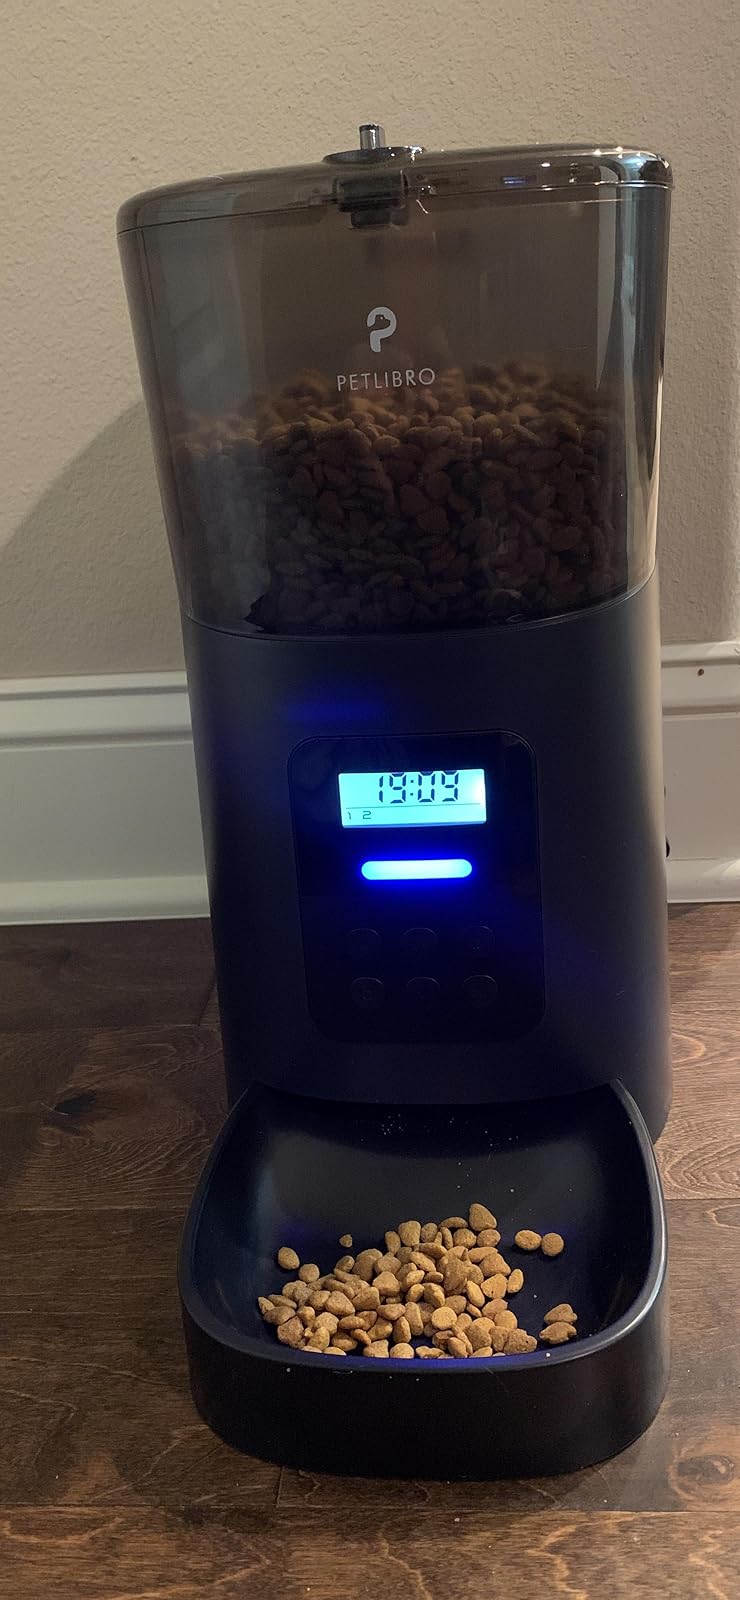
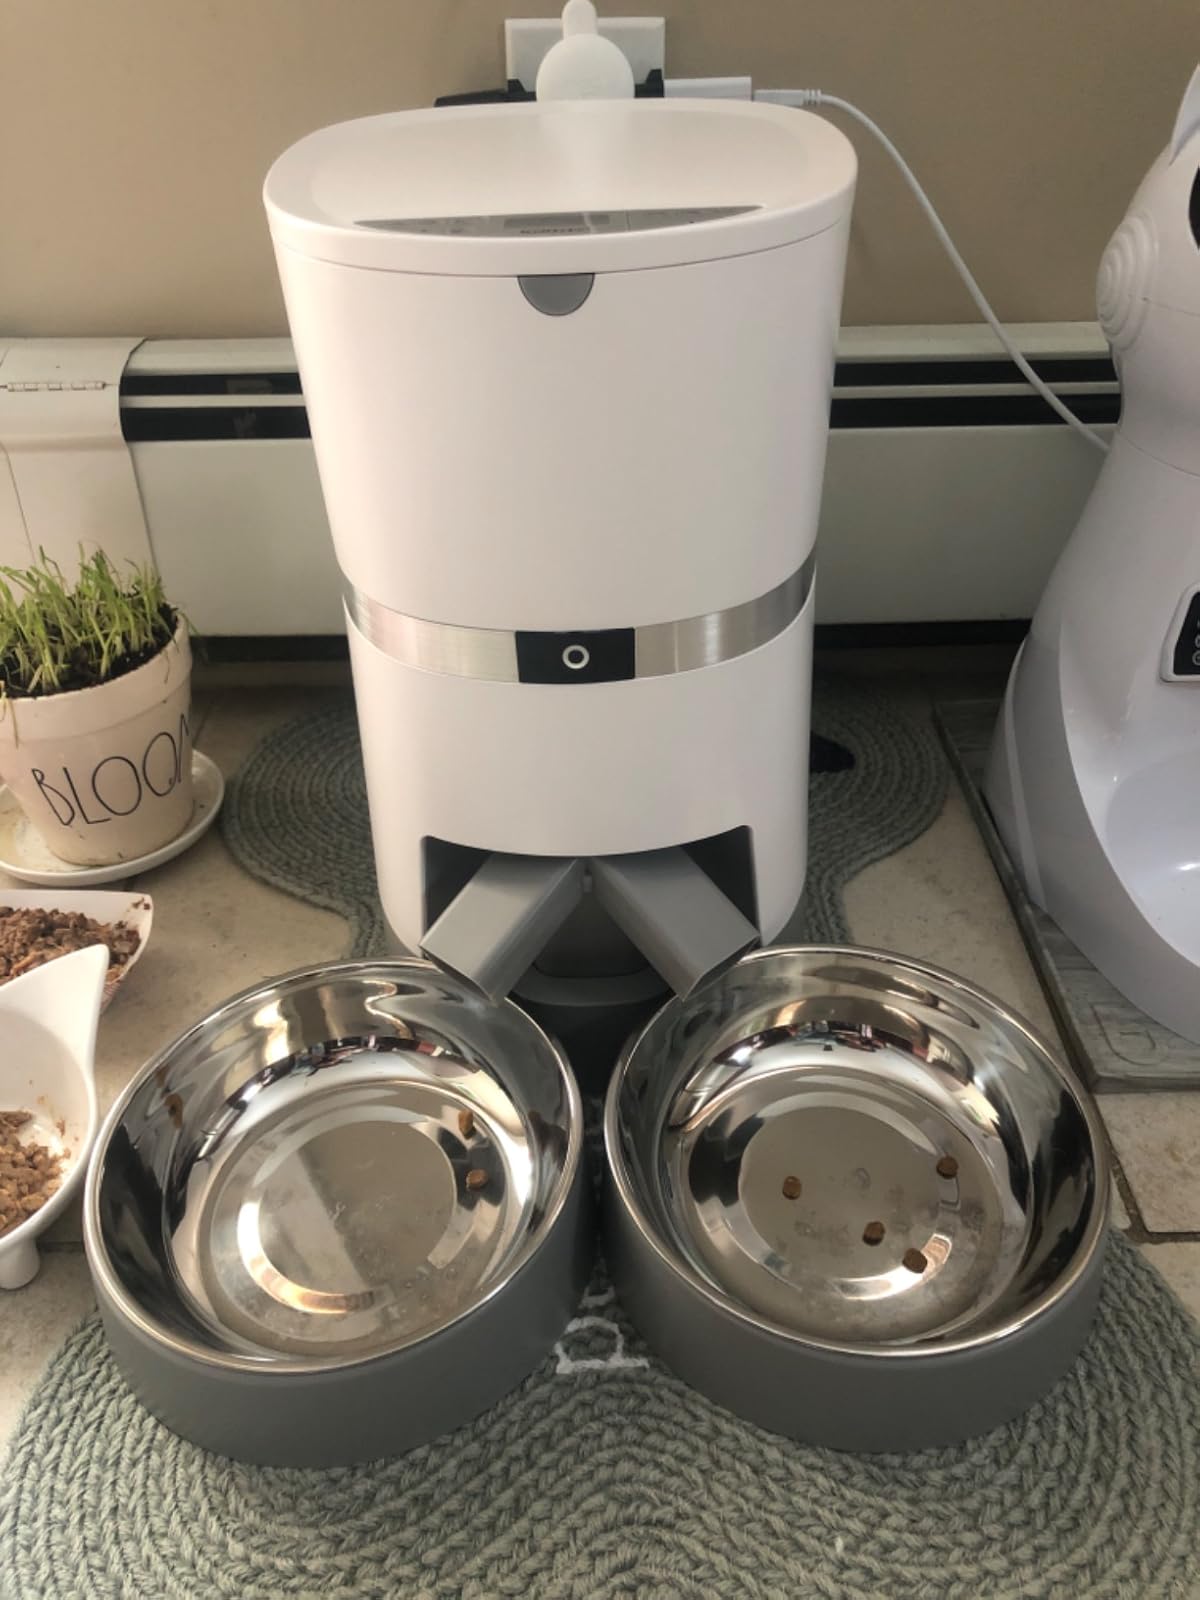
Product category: items_feeder
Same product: no